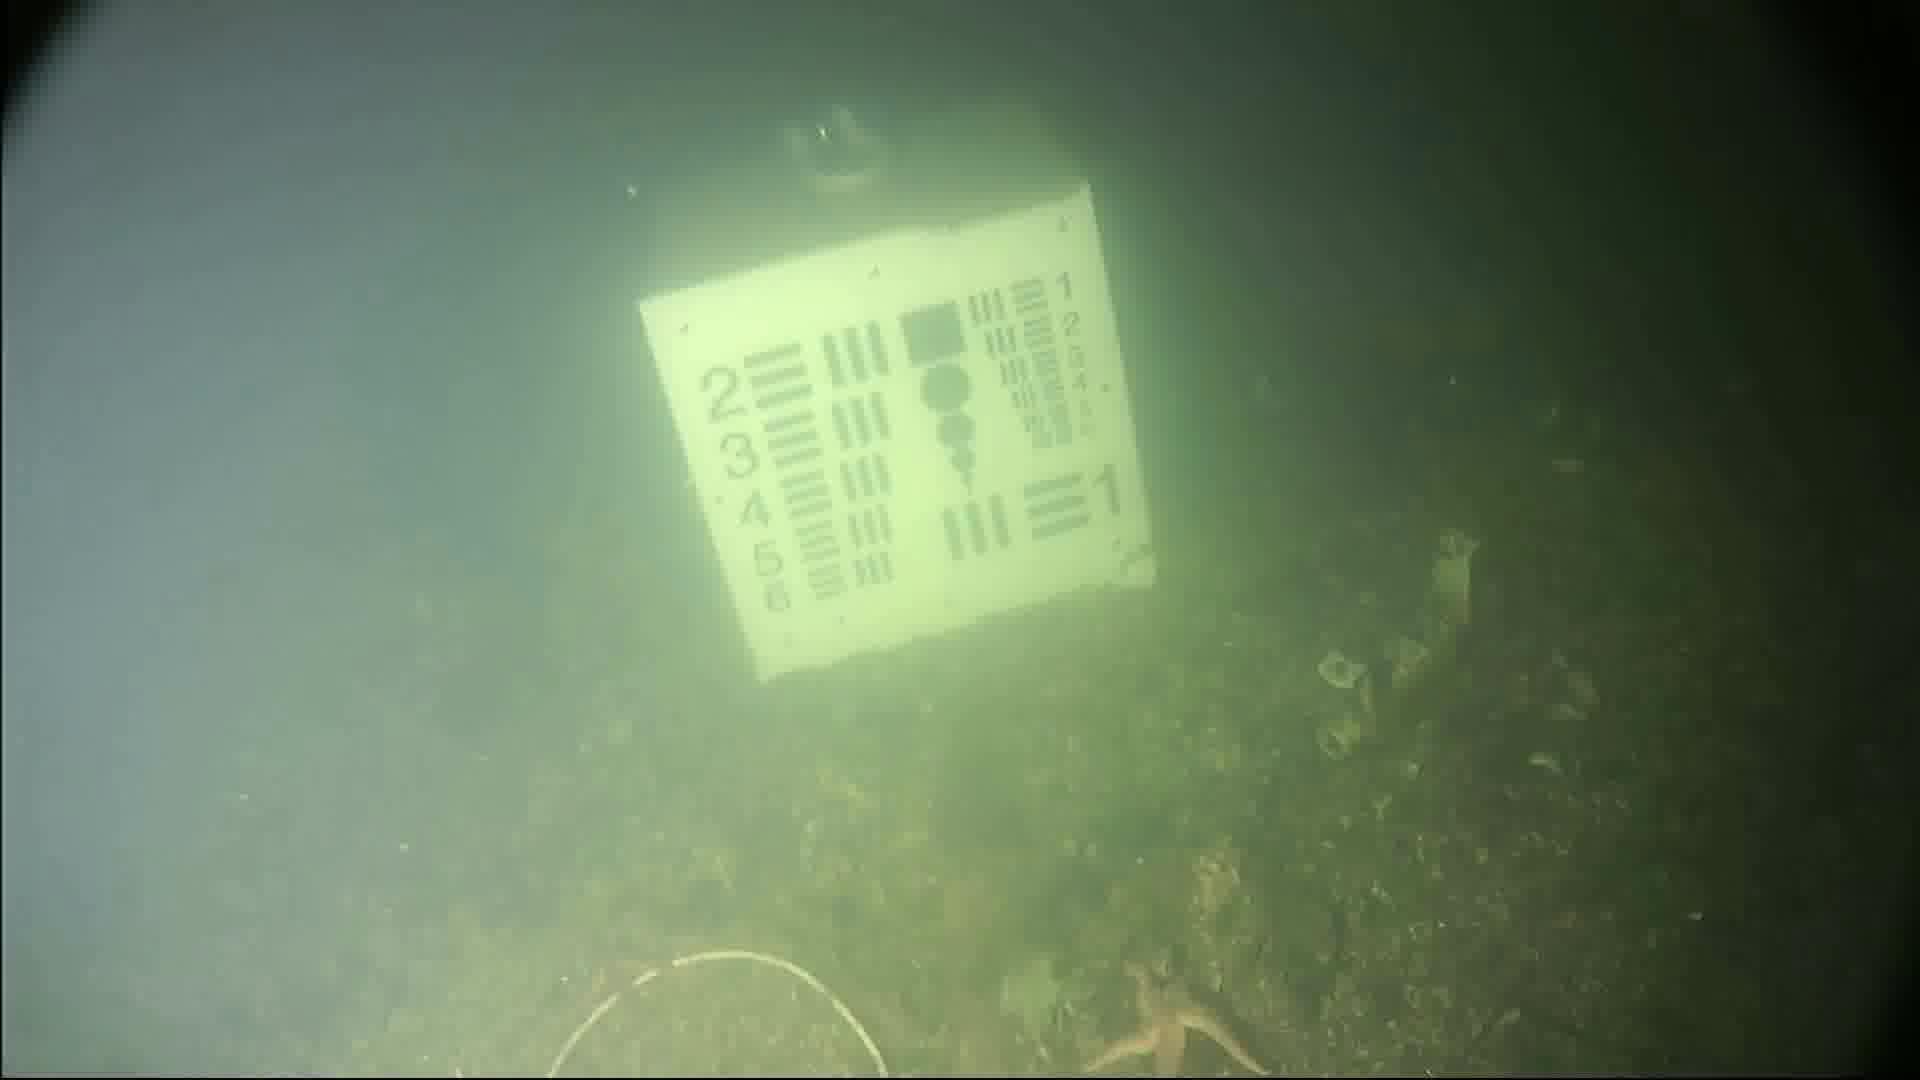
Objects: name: starfish
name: crab